Iris subg. Iris

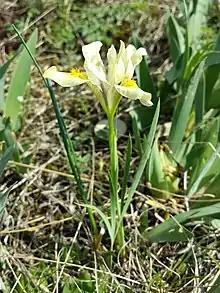
"Iris humilis" subsp. "arenaria"

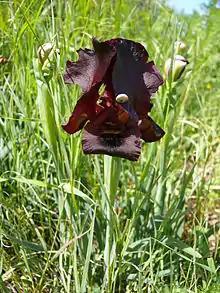
"Iris atropurpurea" from Israel

Oncocyclus irises are rhizomatous perennials. They also generally need rich soils that drain easy and are in full sun. Most also prefer a dry period after flowering.